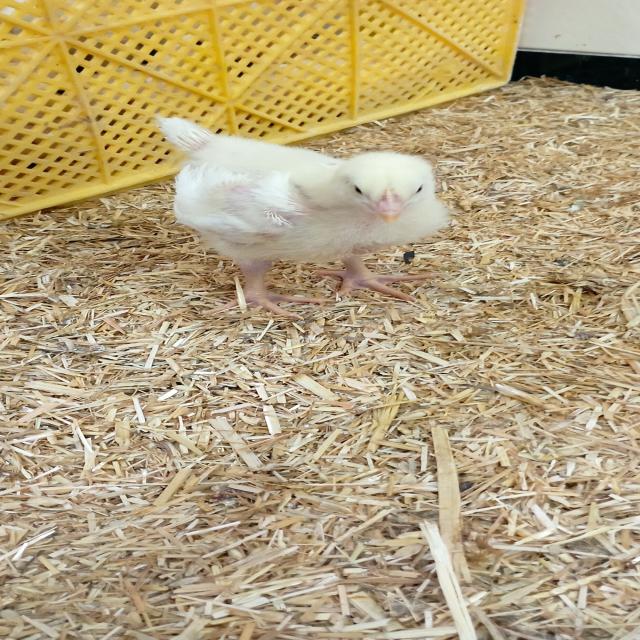
Weight: 381 g